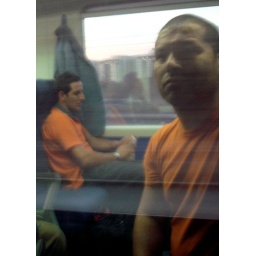
Stealing a shot of the cute guy in the next seat